Sustainable Development Goals

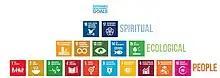
A proposal to visualize the 17 SDGs in a thematic pyramid

SDG 15 is to: "Protect, restore and promote sustainable use of terrestrial ecosystems, sustainably manage forests, combat desertification, and halt and reverse land degradation and halt biodiversity loss." The proportion of remaining forest area, desertification and species extinction risk are example indicators of this goal.